Alikomektepe

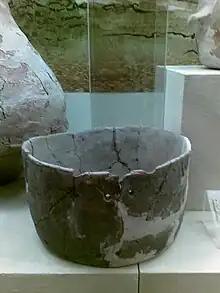
Ancient pottery from Alikomektepe, c. 5000-4500 BC

Alikomektepe is an ancient settlement located in Jalilabad District (Azerbaijan), in the Mughan plain, belonging to the Chalcolithic period, dating to . Early levels belonged to the Shulaveri–Shomu culture. It covers an area of over 1 hectare.